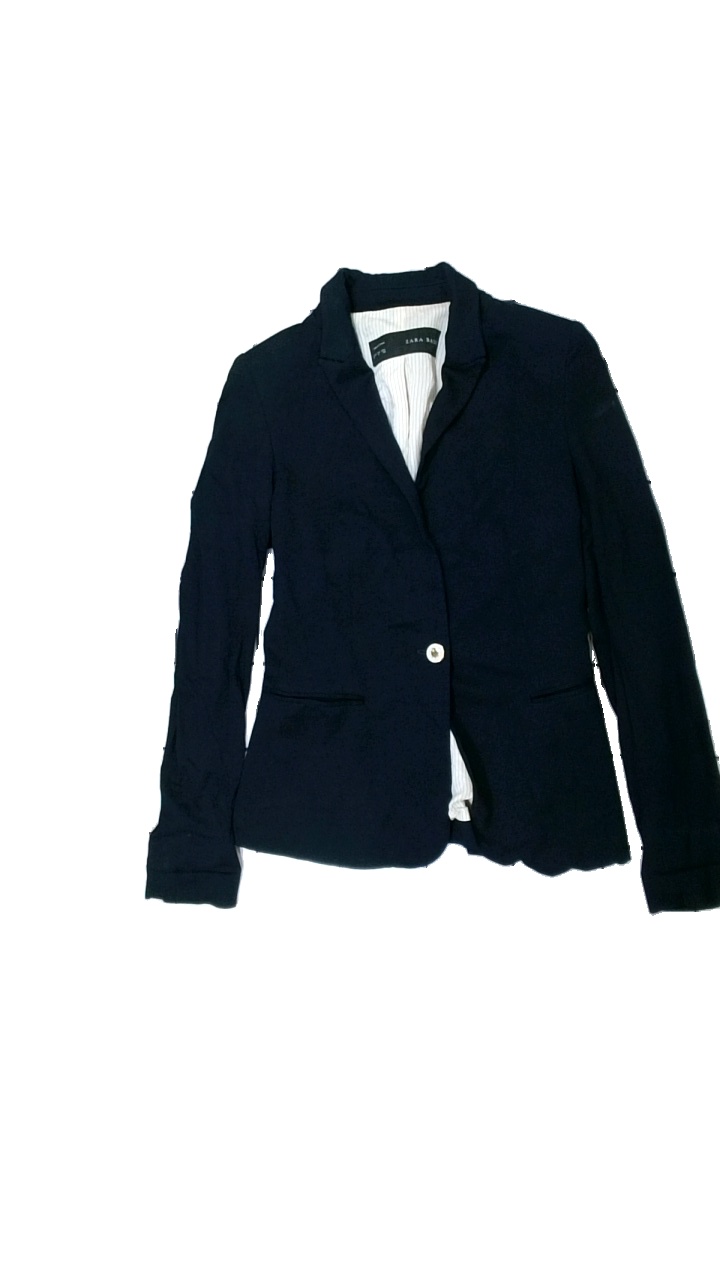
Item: Blazer (Ladies)
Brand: Zara
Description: svart kavaj med fläck på axel
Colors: Black
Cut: Regular
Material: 100% viscose
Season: All
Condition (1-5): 3
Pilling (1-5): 5
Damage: fläckar axel
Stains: Major
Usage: Export
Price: <50